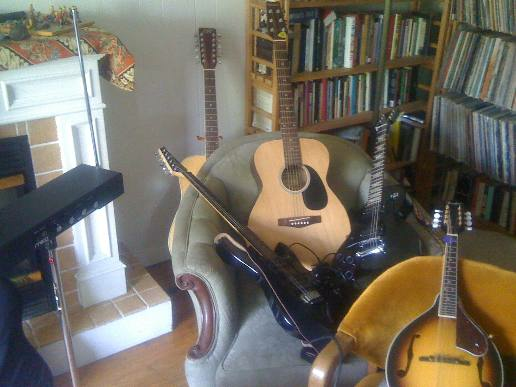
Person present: No